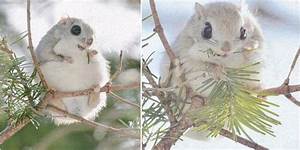
Label: scoiattolo